Villa Avenue station

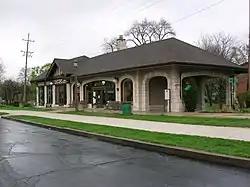
Villa Avenue's former CA&E station

The Villa Avenue Train Station is one of two former Chicago Aurora and Elgin Railroad (CA&E) stations in Villa Park, Illinois. The building was also used as an office by the Western United Gas and Electric Company. Listed on the National Register of Historic Places in 1986, it is now the home of the Villa Park Historical Society Museum.